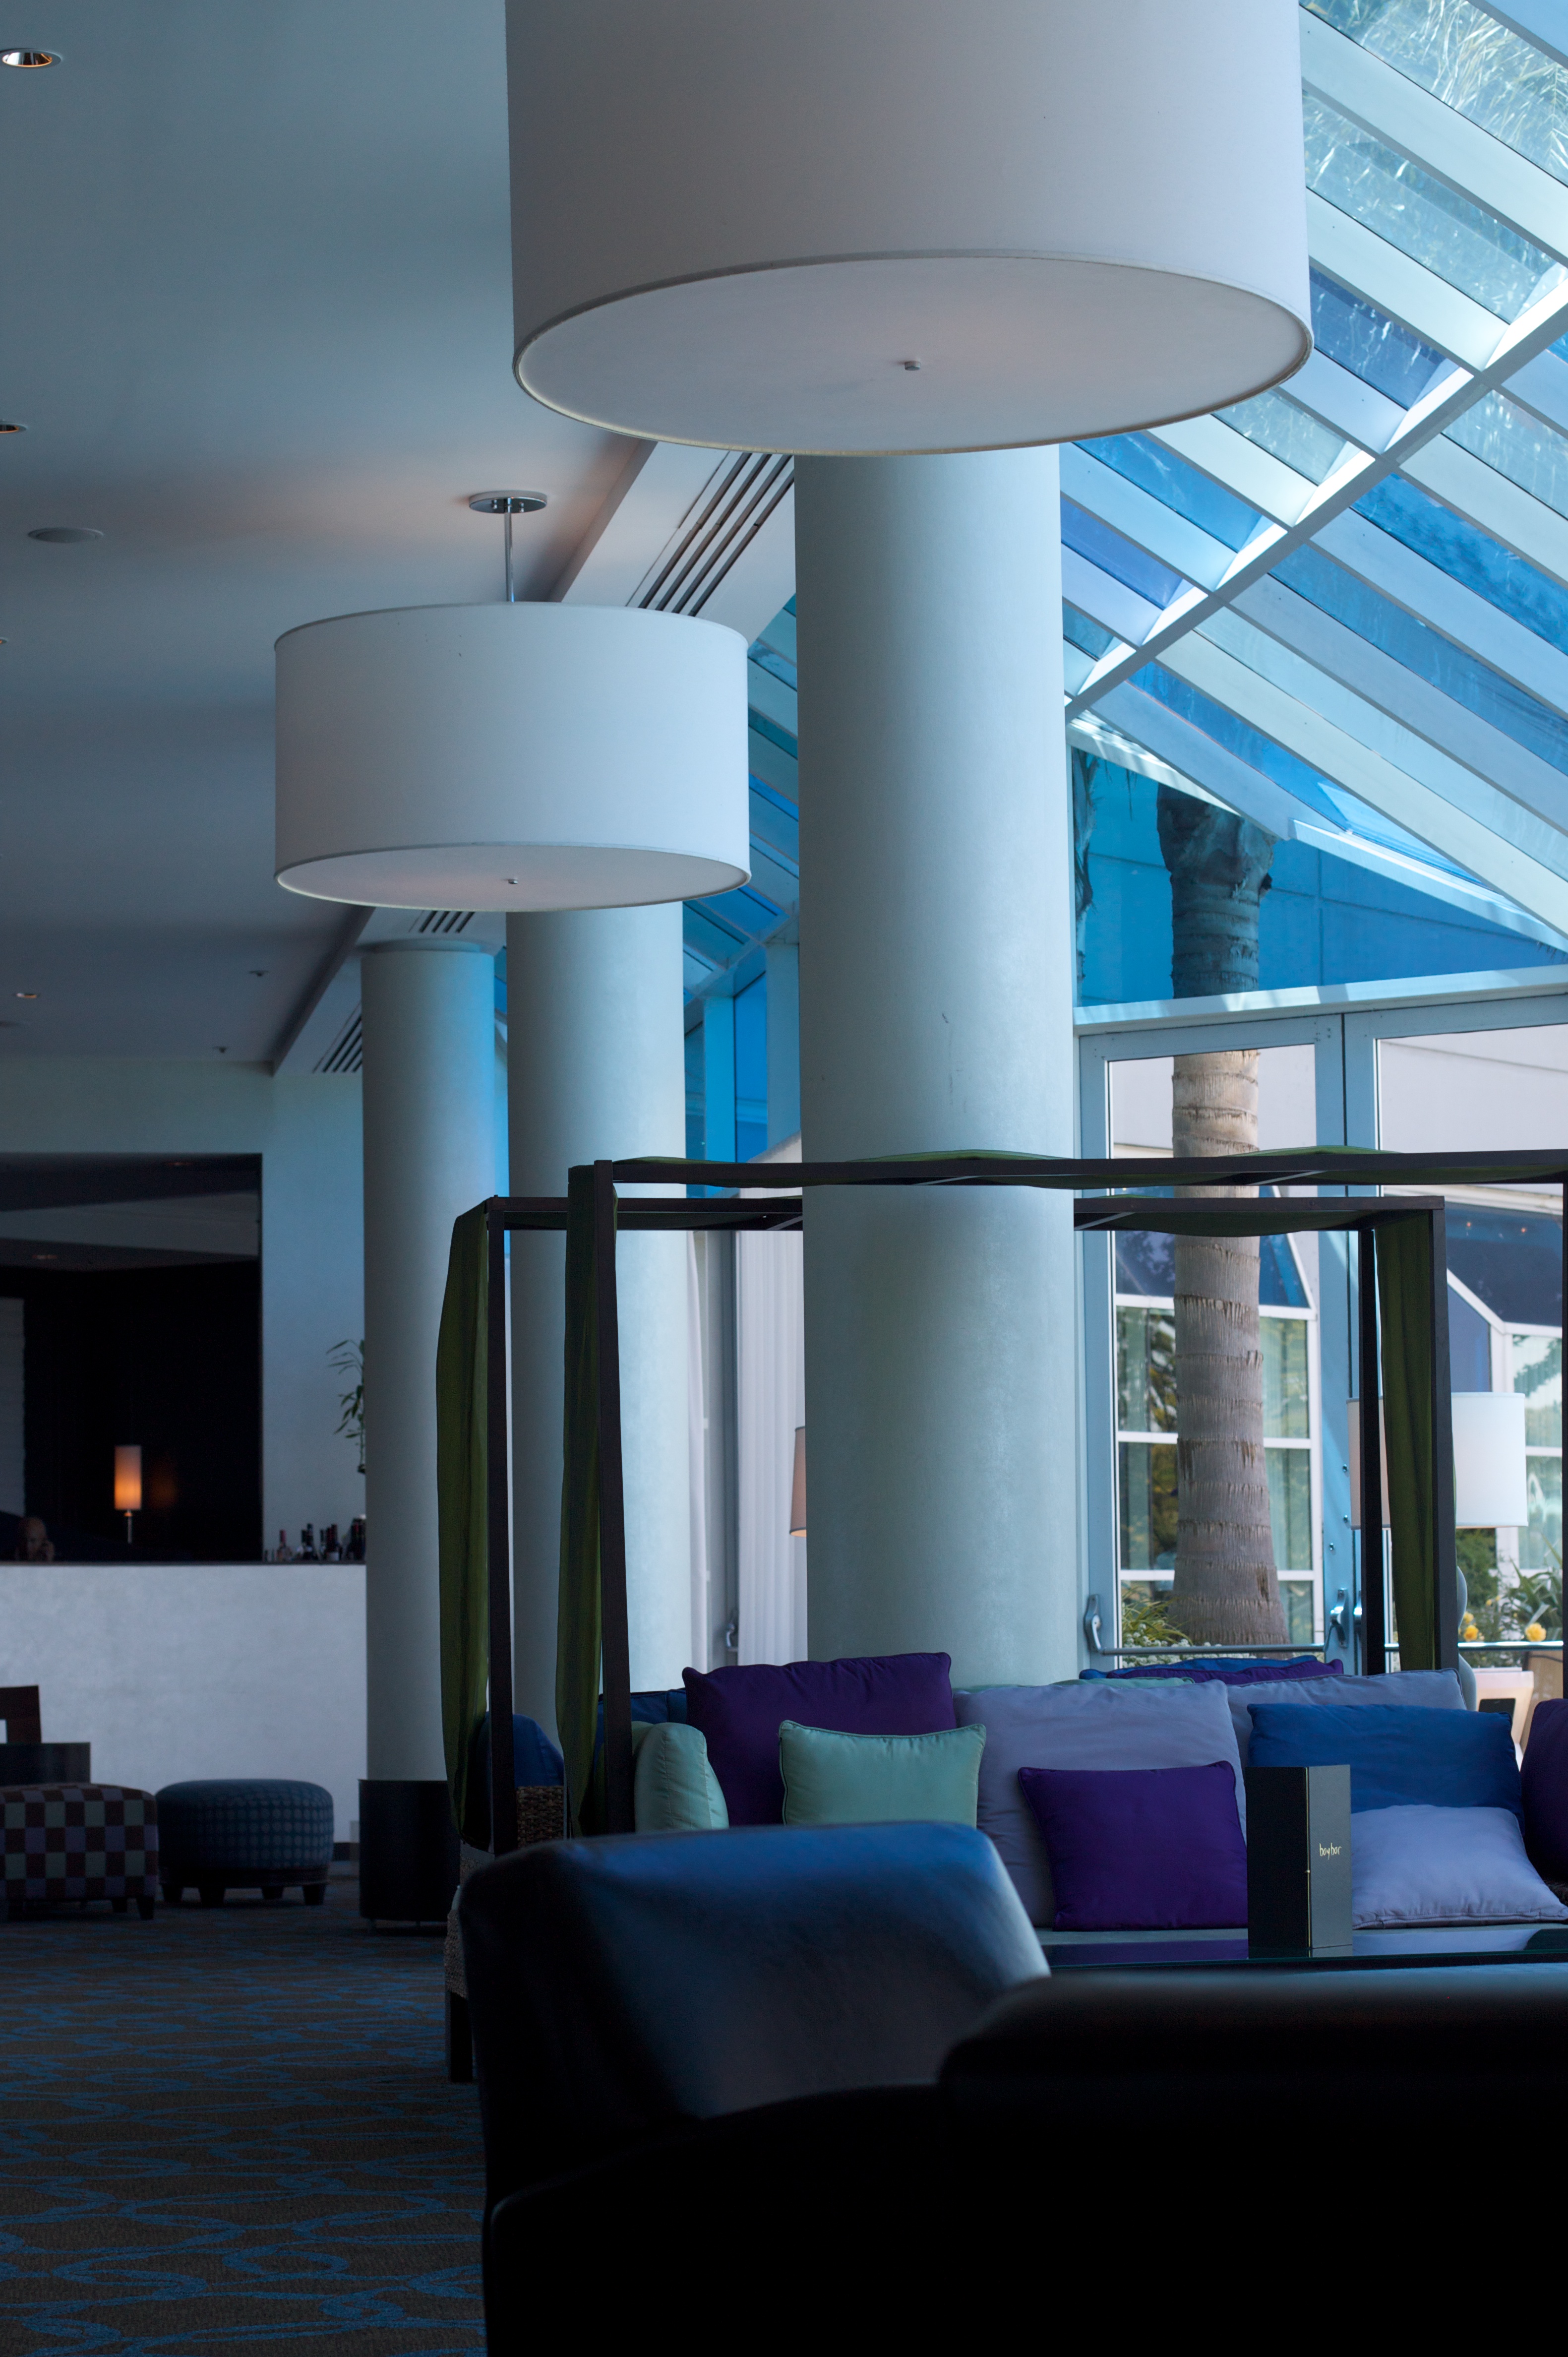
architecture, ceiling, blue, living room, room, lighting, interior design, design, headquarters, daylighting